Grave Creek Stone

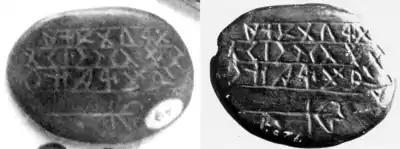
The Grave Creek Stone and a plaster cast of the stone in the collection of the Smithsonian Museum of Natural History.

The Grave Creek Stone is a small sandstone disk inscribed on one side with some twenty-five characters, purportedly discovered in 1838 at Grave Creek Mound in Moundsville, West Virginia. If genuine, it could provide evidence of Pre-Columbian writing, but the discovery that the characters can be found in a 1752 book suggests that it is probably a fraud. While replicas have been made, the original stone has been lost. The only known image of the actual stone is a photograph of items in the E.H. Davis collection (circa 1878) before the majority of the collection was sold to the Blackmore Museum (now part of the British Museum).